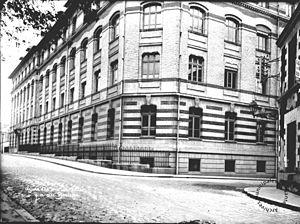
Un angle du lycée Guist'hau en 1945.
En France, un lycée de jeunes filles était un établissement public d'enseignement secondaire. Institués par la loi Camille Sée de 1880, les lycées publics de jeunes filles ont existé jusqu'aux années « 1960 » avant que la mixité ne se généralisât dans tous les lycées de garçons comme de filles qui deviennent alors des « lycées mixtes » puis des « lycées » et enfin des « lycées régionaux ».
Le lycée Gabriel-Guist'hau, appelé en général lycée Guist'hau est un établissement français d'enseignement secondaire et supérieur situé à Nantes, à la limite du quartier du Centre-ville. Il dépend administrativement de la région Pays de la Loire et de l'académie de Nantes. L'établissement accueille des CPGE littéraires et une classe préparatoire Ciné-Sup, unique en France, préparant aux concours d'entrée aux grandes écoles du cinéma.